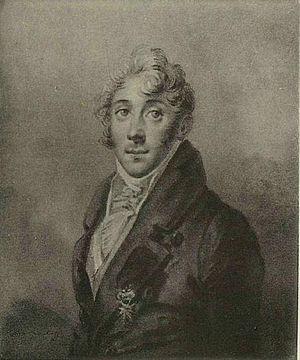
Alexandre Molinari, également appelé Aloys Molinari, né à Berlin le 5 janvier 1772, décédé à Dresde le 20 janvier 1831, est un peintre, miniaturiste et dessinateur prussien d'origine italienne. Il travaille en Italie, en Allemagne et en Russie comme portraitiste et miniaturiste et réalise de nombreux portraits de l'aristocratie russe et polonaise.